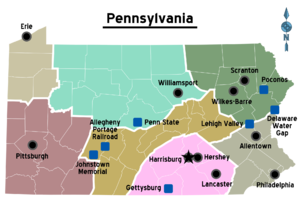
La Pennsylvanie, officiellement Commonwealth de Pennsylvanie est un État des États-Unis, bordé au nord-ouest par le lac Érié, au nord par l'État de New York, à l'est par le New Jersey, au sud par le Delaware, le Maryland et la Virginie-Occidentale et à l'ouest par l'Ohio.